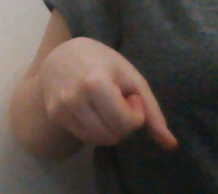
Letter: waw